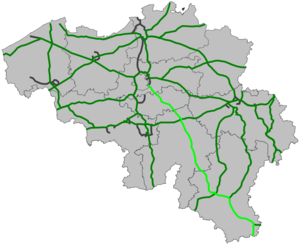
La route européenne 411 est une autoroute européenne qui va de Belgique en France. La route commence au Carrefour Léonard à Bruxelles et suit le trajet de l'A4 belge jusqu'à Arlon. À partir de là, elle suit le cours de la N81 et de l'A28 en direction d'Aubange et de la France, Après, elle se continue sur l'A30 dans la direction de Metz ensuite sur l'A31-E25 et se termine sur Uckange.